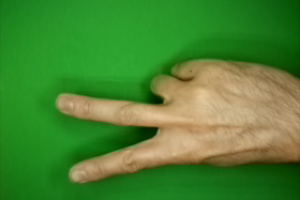
Label: scissors